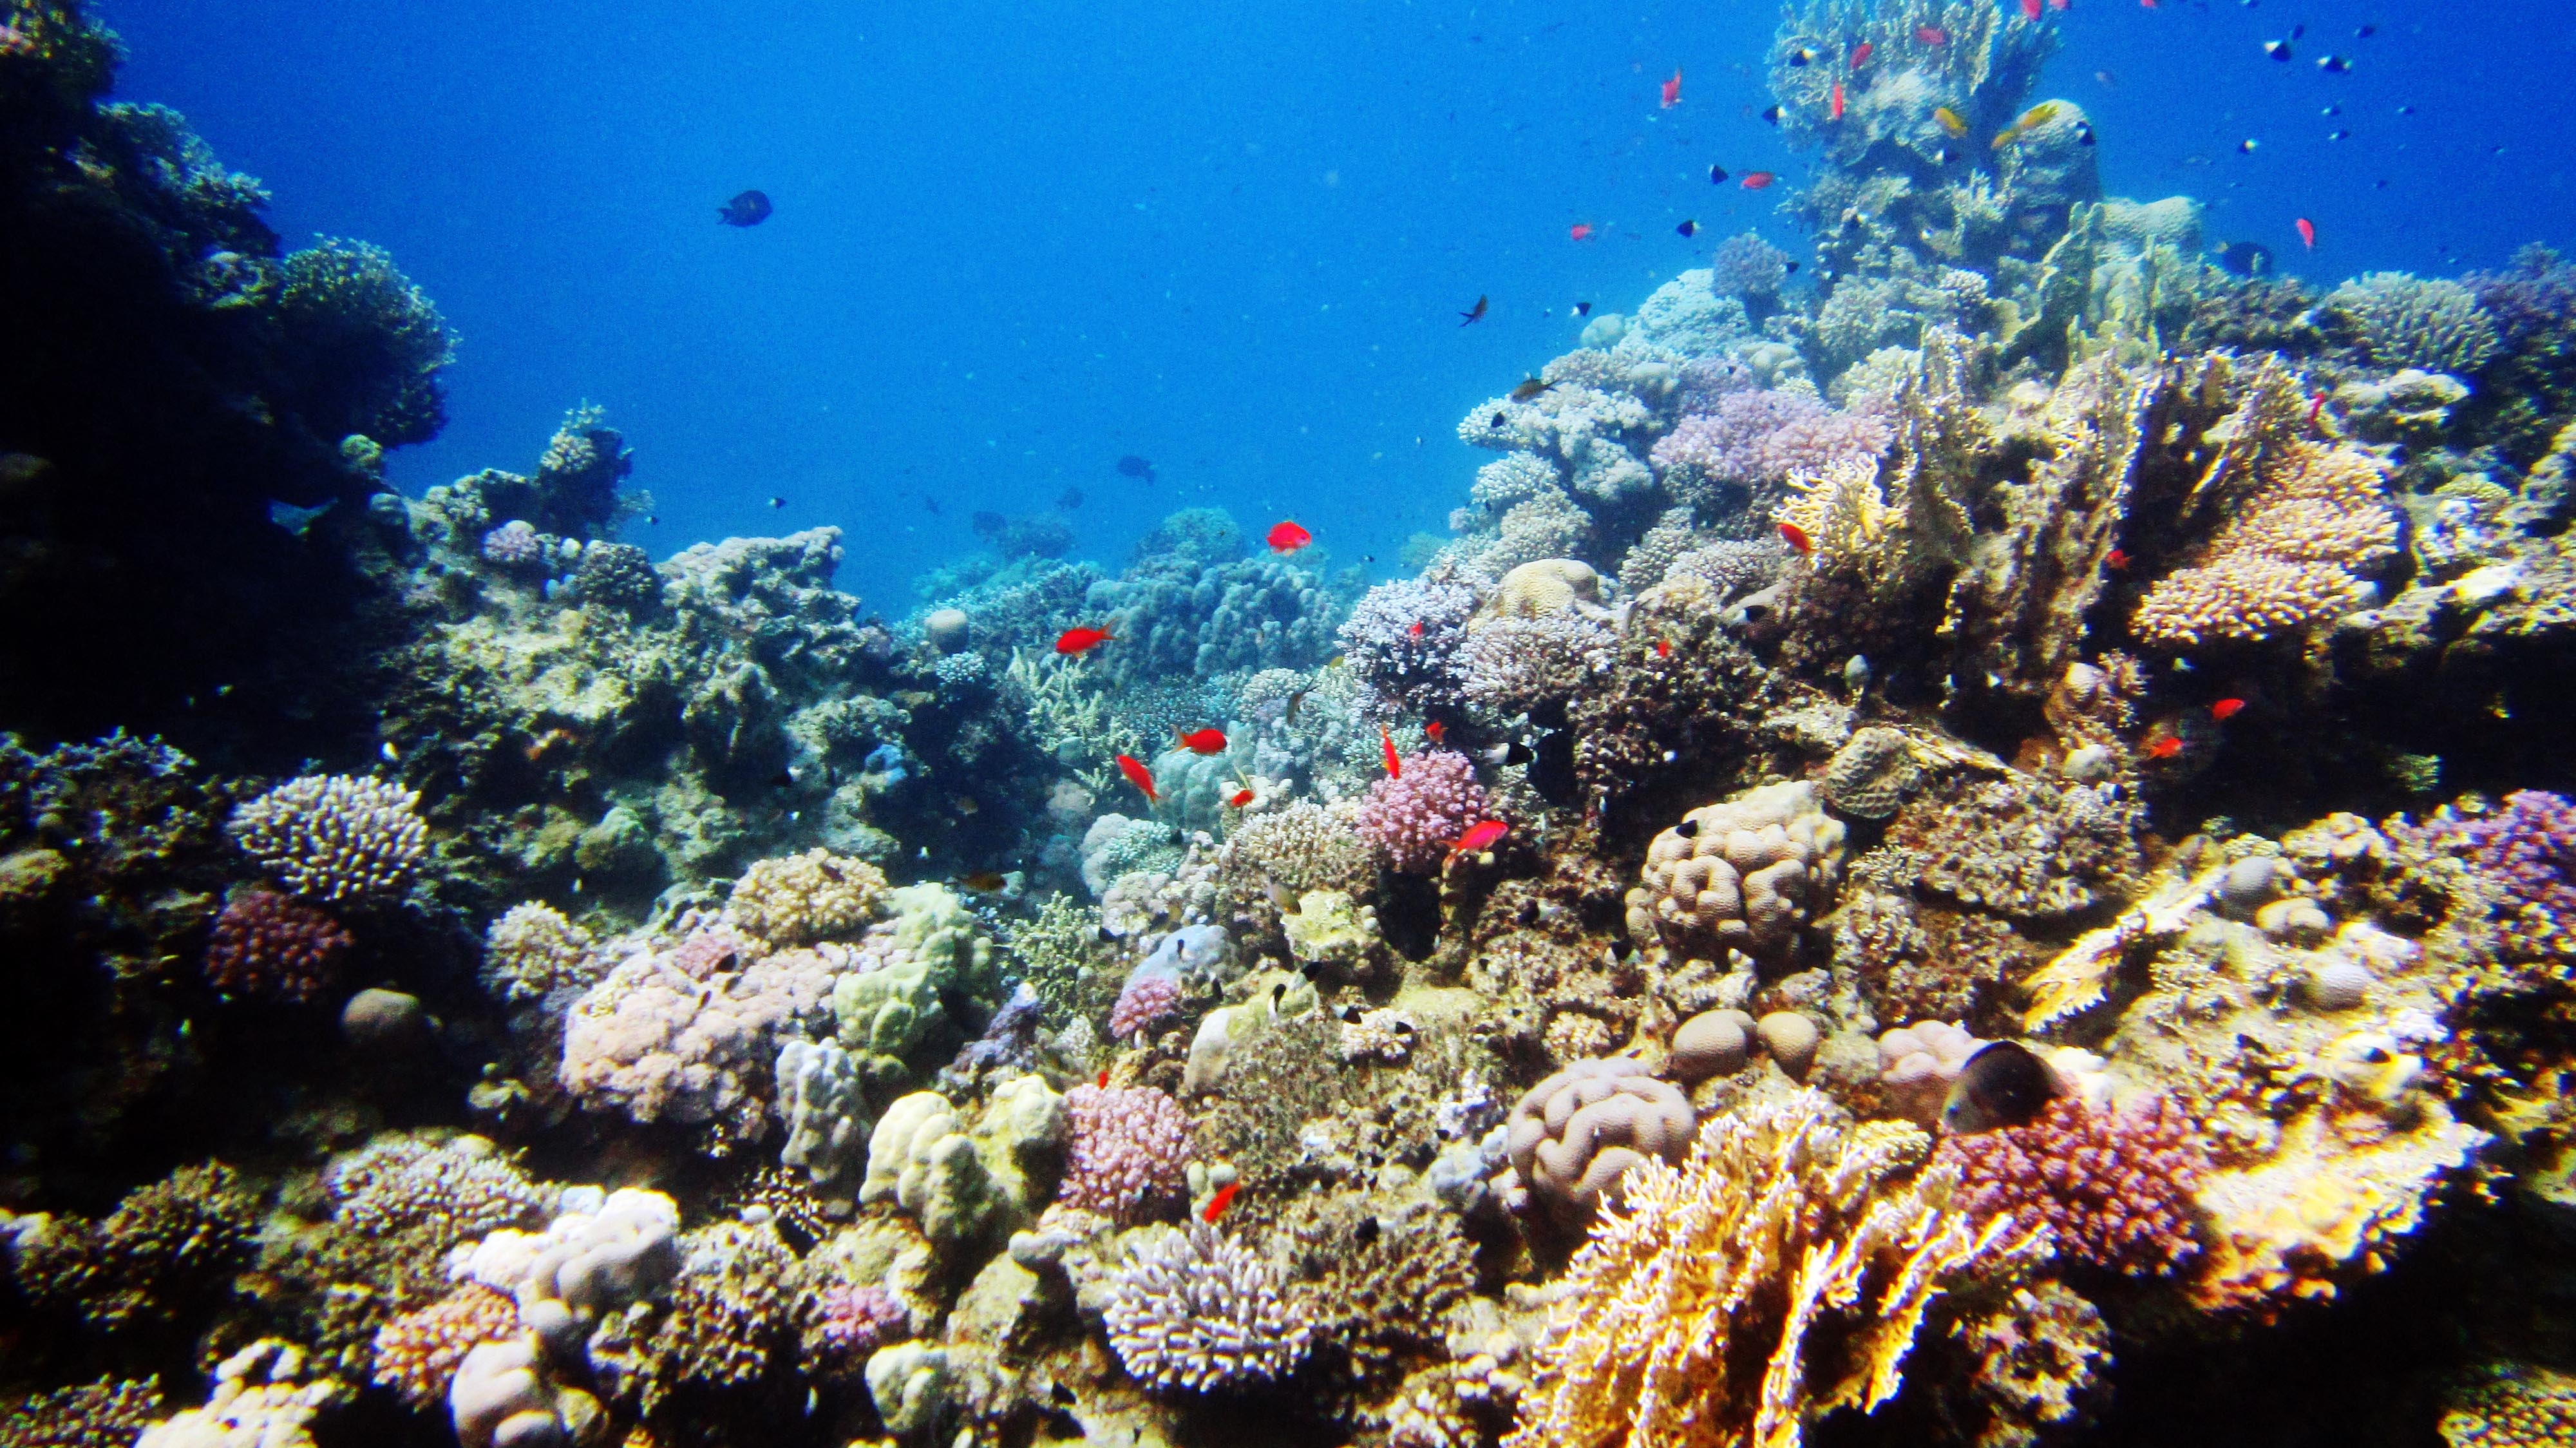
sea, diving, underwater, biology, fish, coral, coral reef, marine life, reef, habitat, salt water, underwater world, meeresbewohner, landform, natural environment, marine biology, coral reef fish